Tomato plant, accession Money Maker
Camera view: vertical (180 deg); turntable rotation: 270 degrees
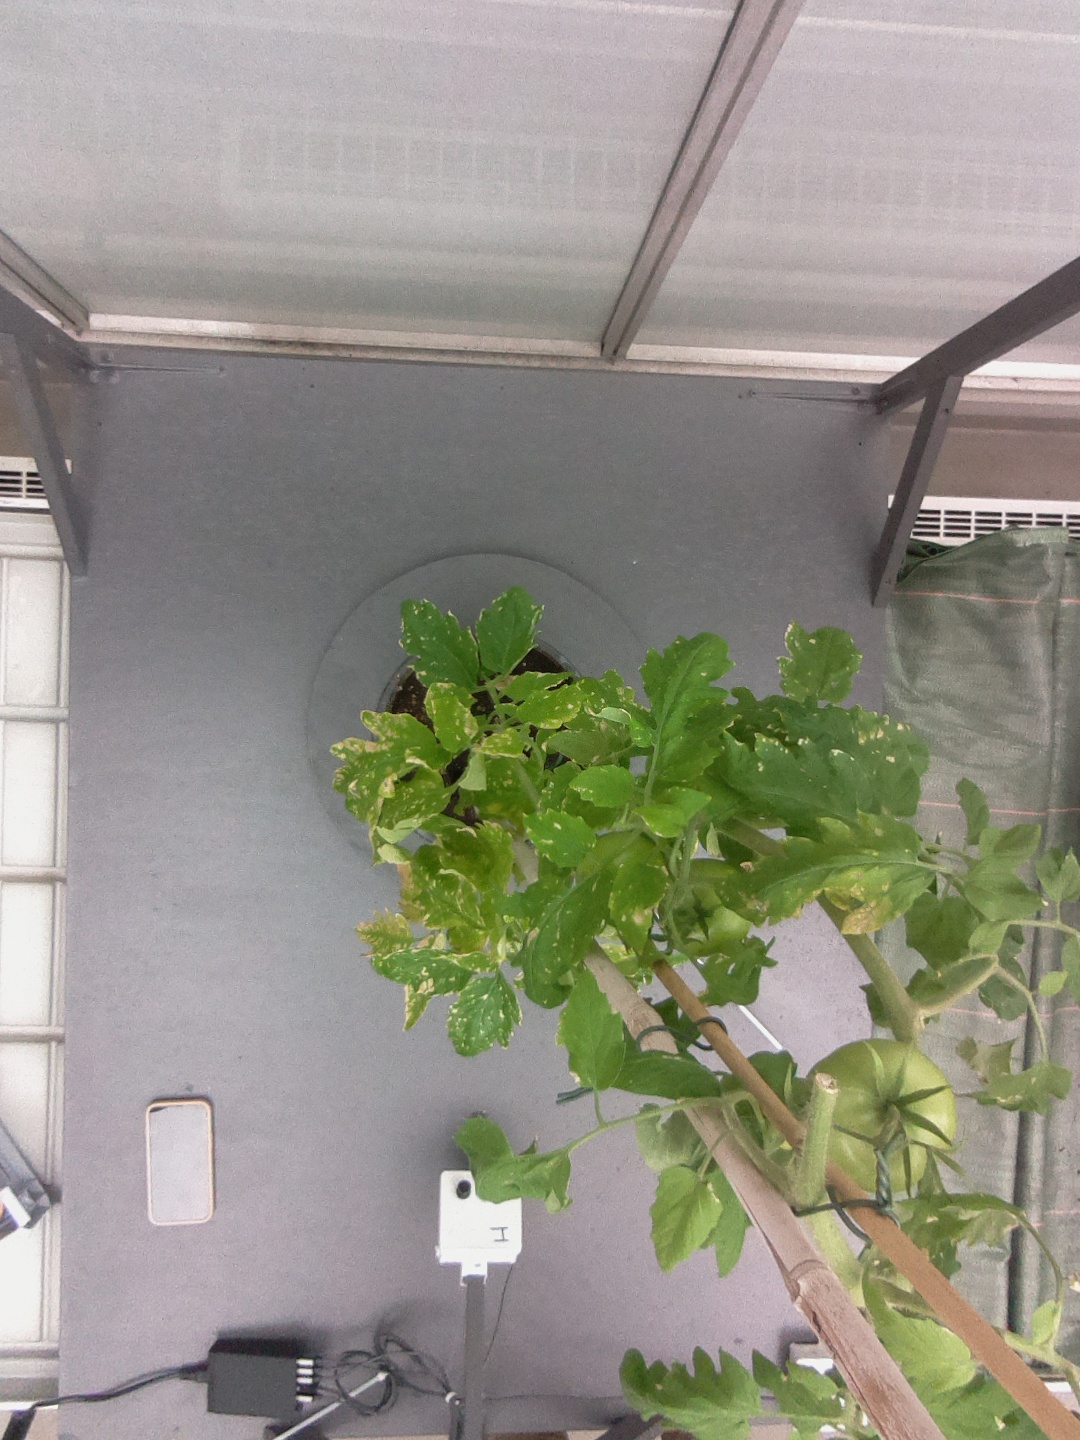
BBCH growth stage 79: 90% -100% of final fruit size